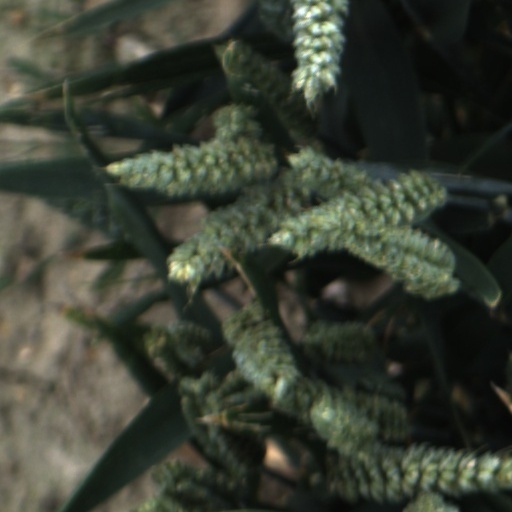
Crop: wheat